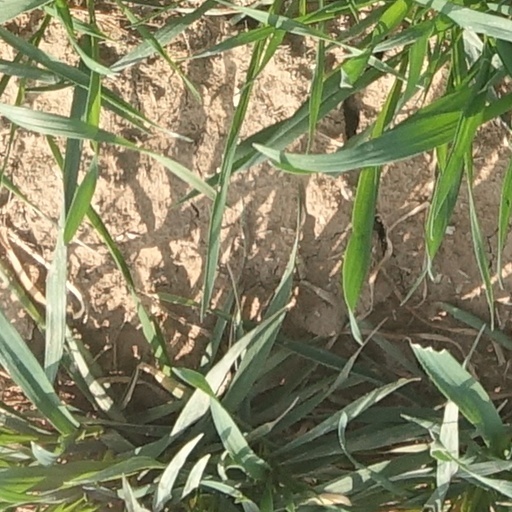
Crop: wheat